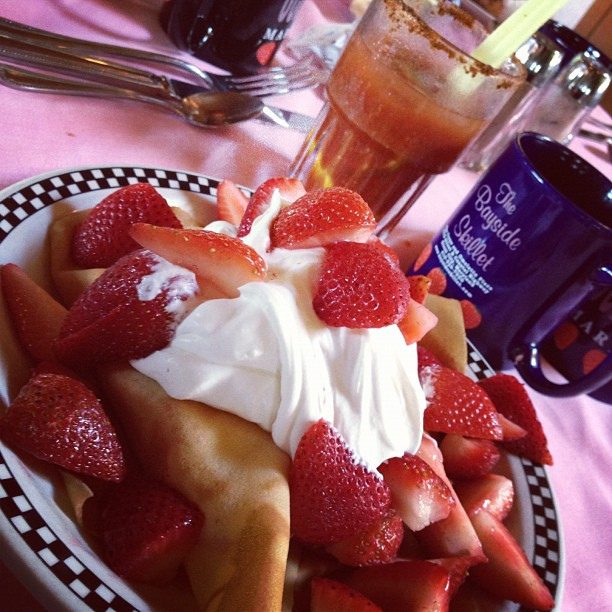
user: Given an image and a question. Answer the question in a short answer. Question: The dish in this picture originates from which country? Short Answer:
assistant: belgium